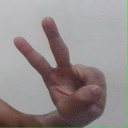
अक्षर: ऐ